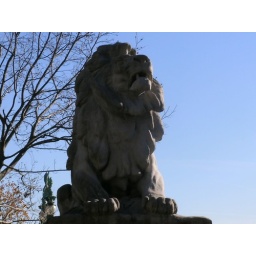
On either side of the street, on each side of the bridge over rock creek parkway sit these large lions.